List of cricket grounds in Scotland

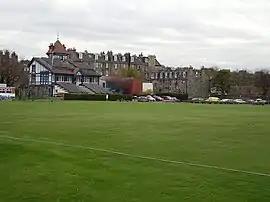
The Grange in Edinburgh has hosted eight One Day Internationals, 24 first-class matches and 65 List A matches

This is a list of cricket grounds in Scotland. Cricket reached Scotland in the 18th century, with the first recorded cricket match in Scotland taking place in Alloa in 1785. But it was another 80 years before Scotland played their first full match, against Surrey in 1865, which they won by 172 runs. Cricket continued to grow in Scotland, but never reached the participation and popularity levels that the game had in England. first-class matches and List A matches were played in Scotland during the 20th century; Scotland was a host venue for the 1999 Cricket World Cup, and One Day Internationals were played. Today Scotland still has One Day International status.